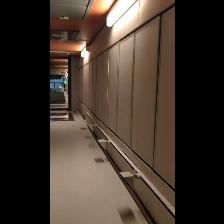
Label: NonHuman